Reece Gaines

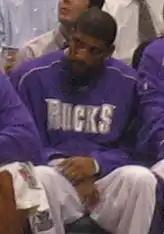
Gaines in 2005

Clifton Reece Gaines (born January 7, 1981) is an American former professional basketball player and former assistant coach at Austin Spurs.